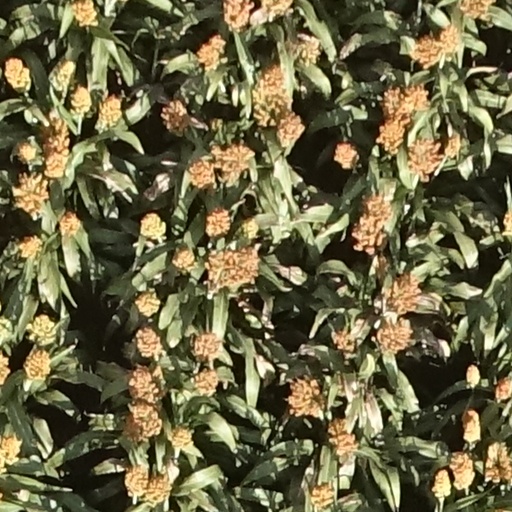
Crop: sorghum